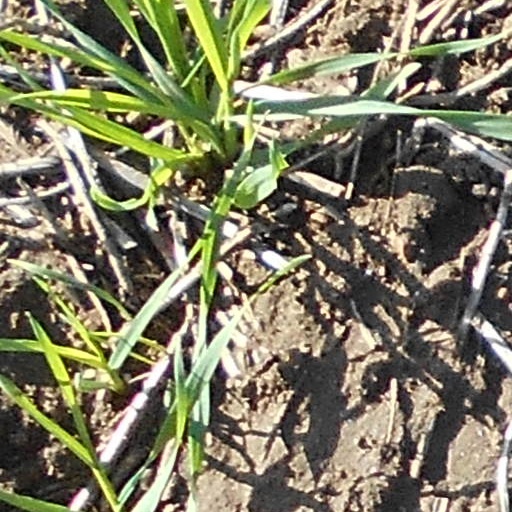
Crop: wheat